Mayoralty of Thomas Menino

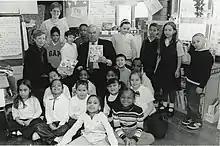
Menino with school children

In June 2004, the city completed construction on the Boston Convention & Exhibition Center, a project which Menino had strongly supported for years. When Menino had taken office, the city had only 293,000 square feet of convention space. By the time he left office, it had 1,3099,000 square feet of convention space. The construction of the Boston Convention & Exhibition Center marked a start to development of the Seaport District of the city.